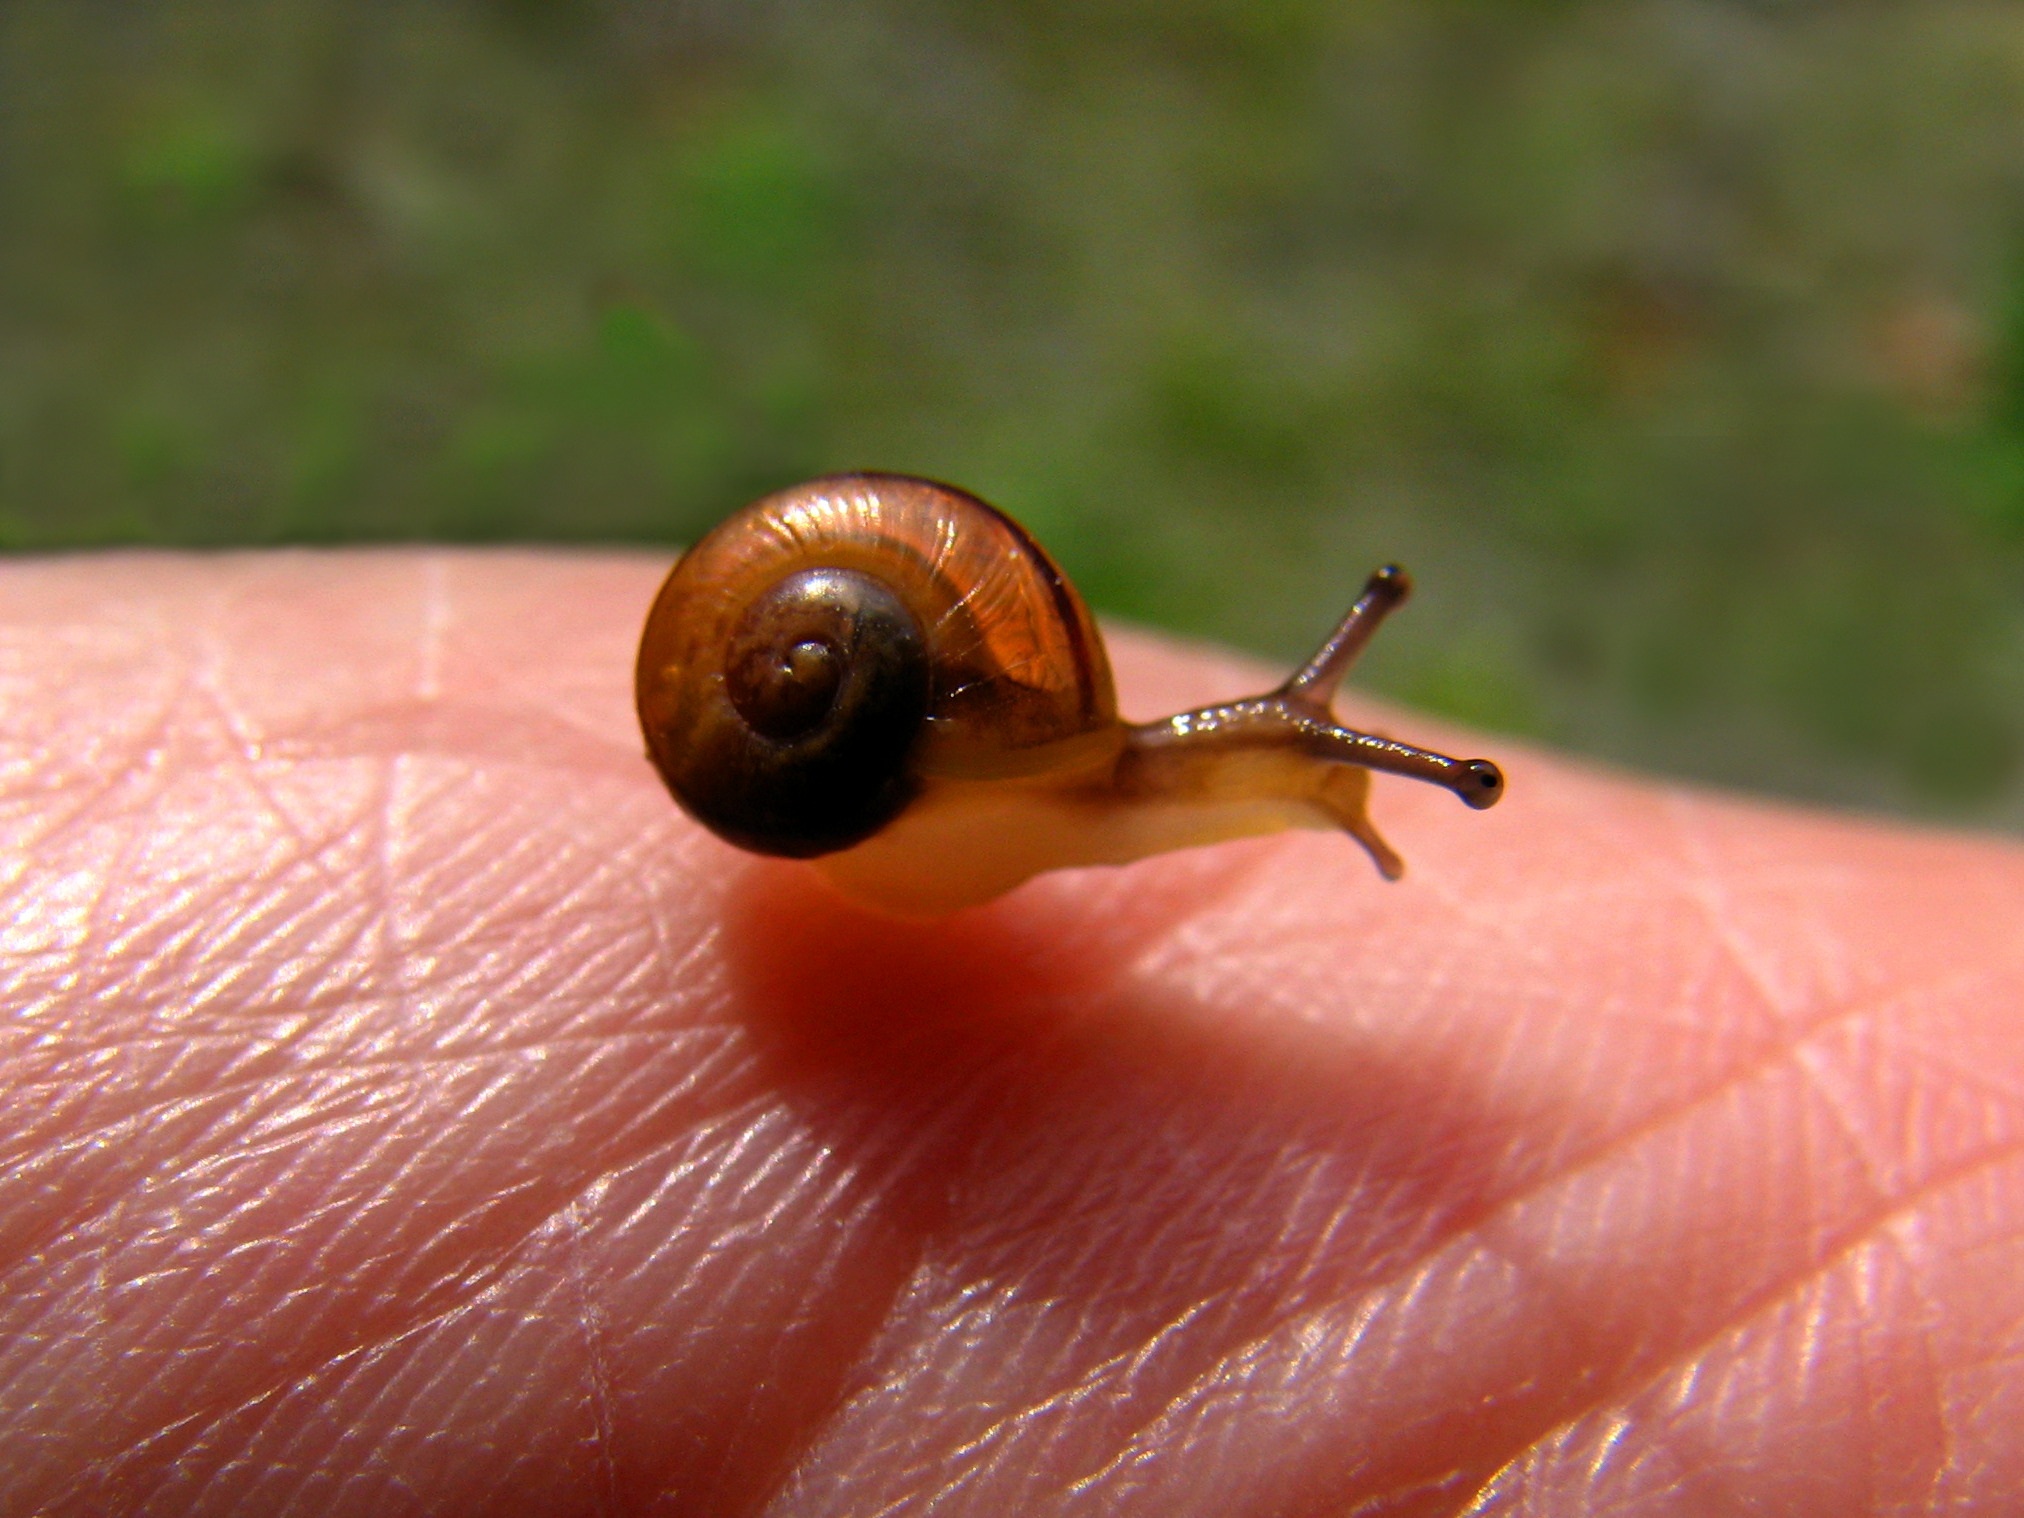
hand, photography, insect, macro, small, brown, pink, close, baby, fauna, shell, invertebrate, close up, snail, skin, macro photography, leaf beetle, snails and slugs